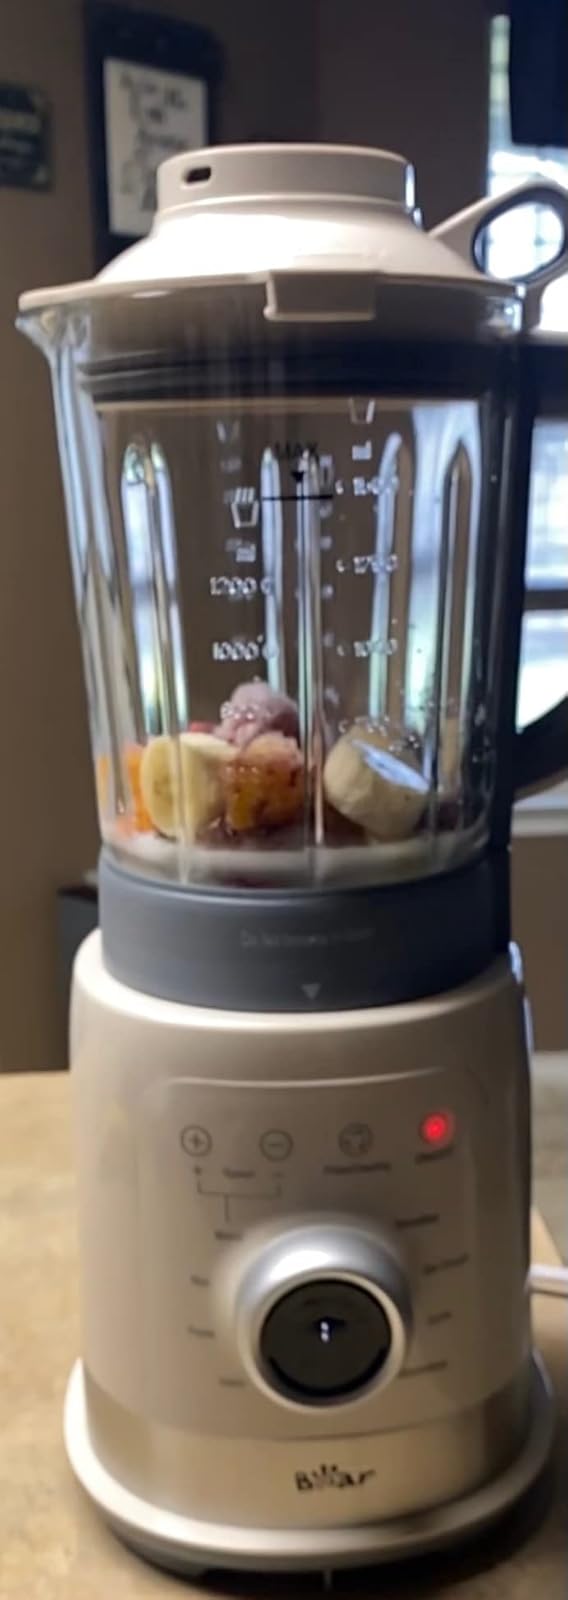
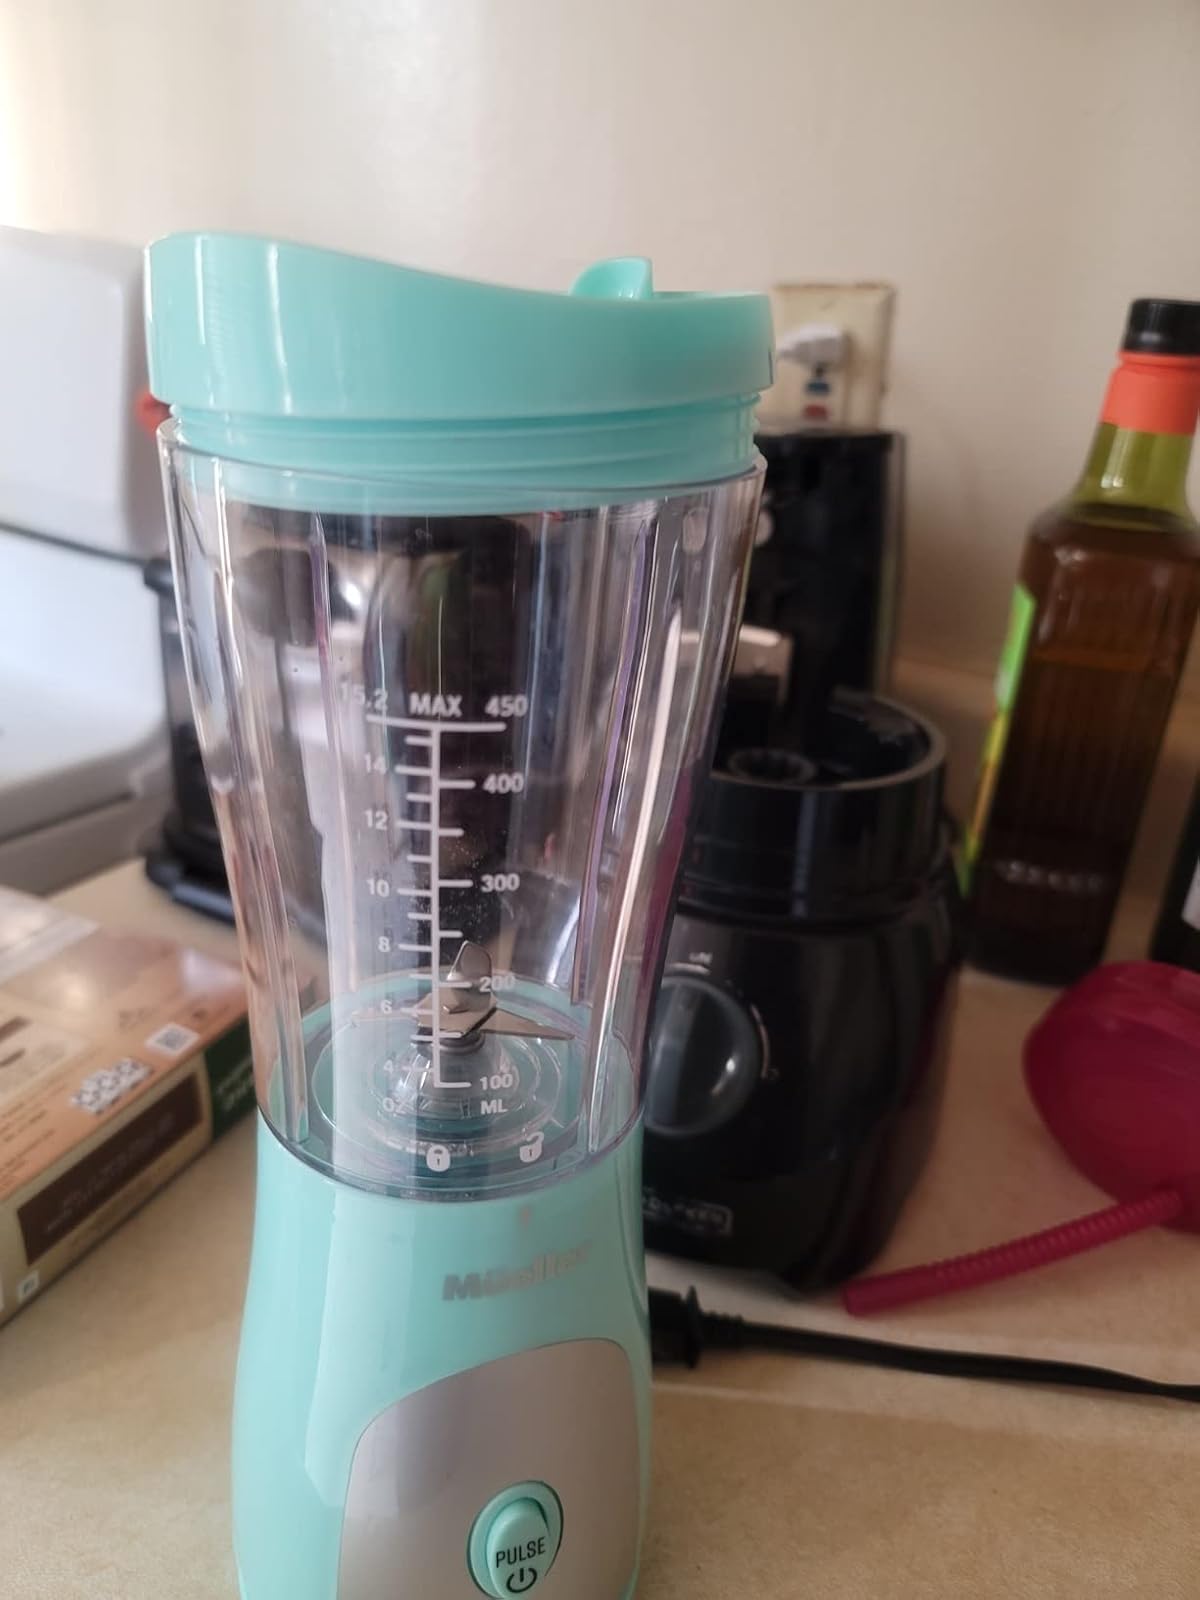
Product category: items_blender
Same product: no